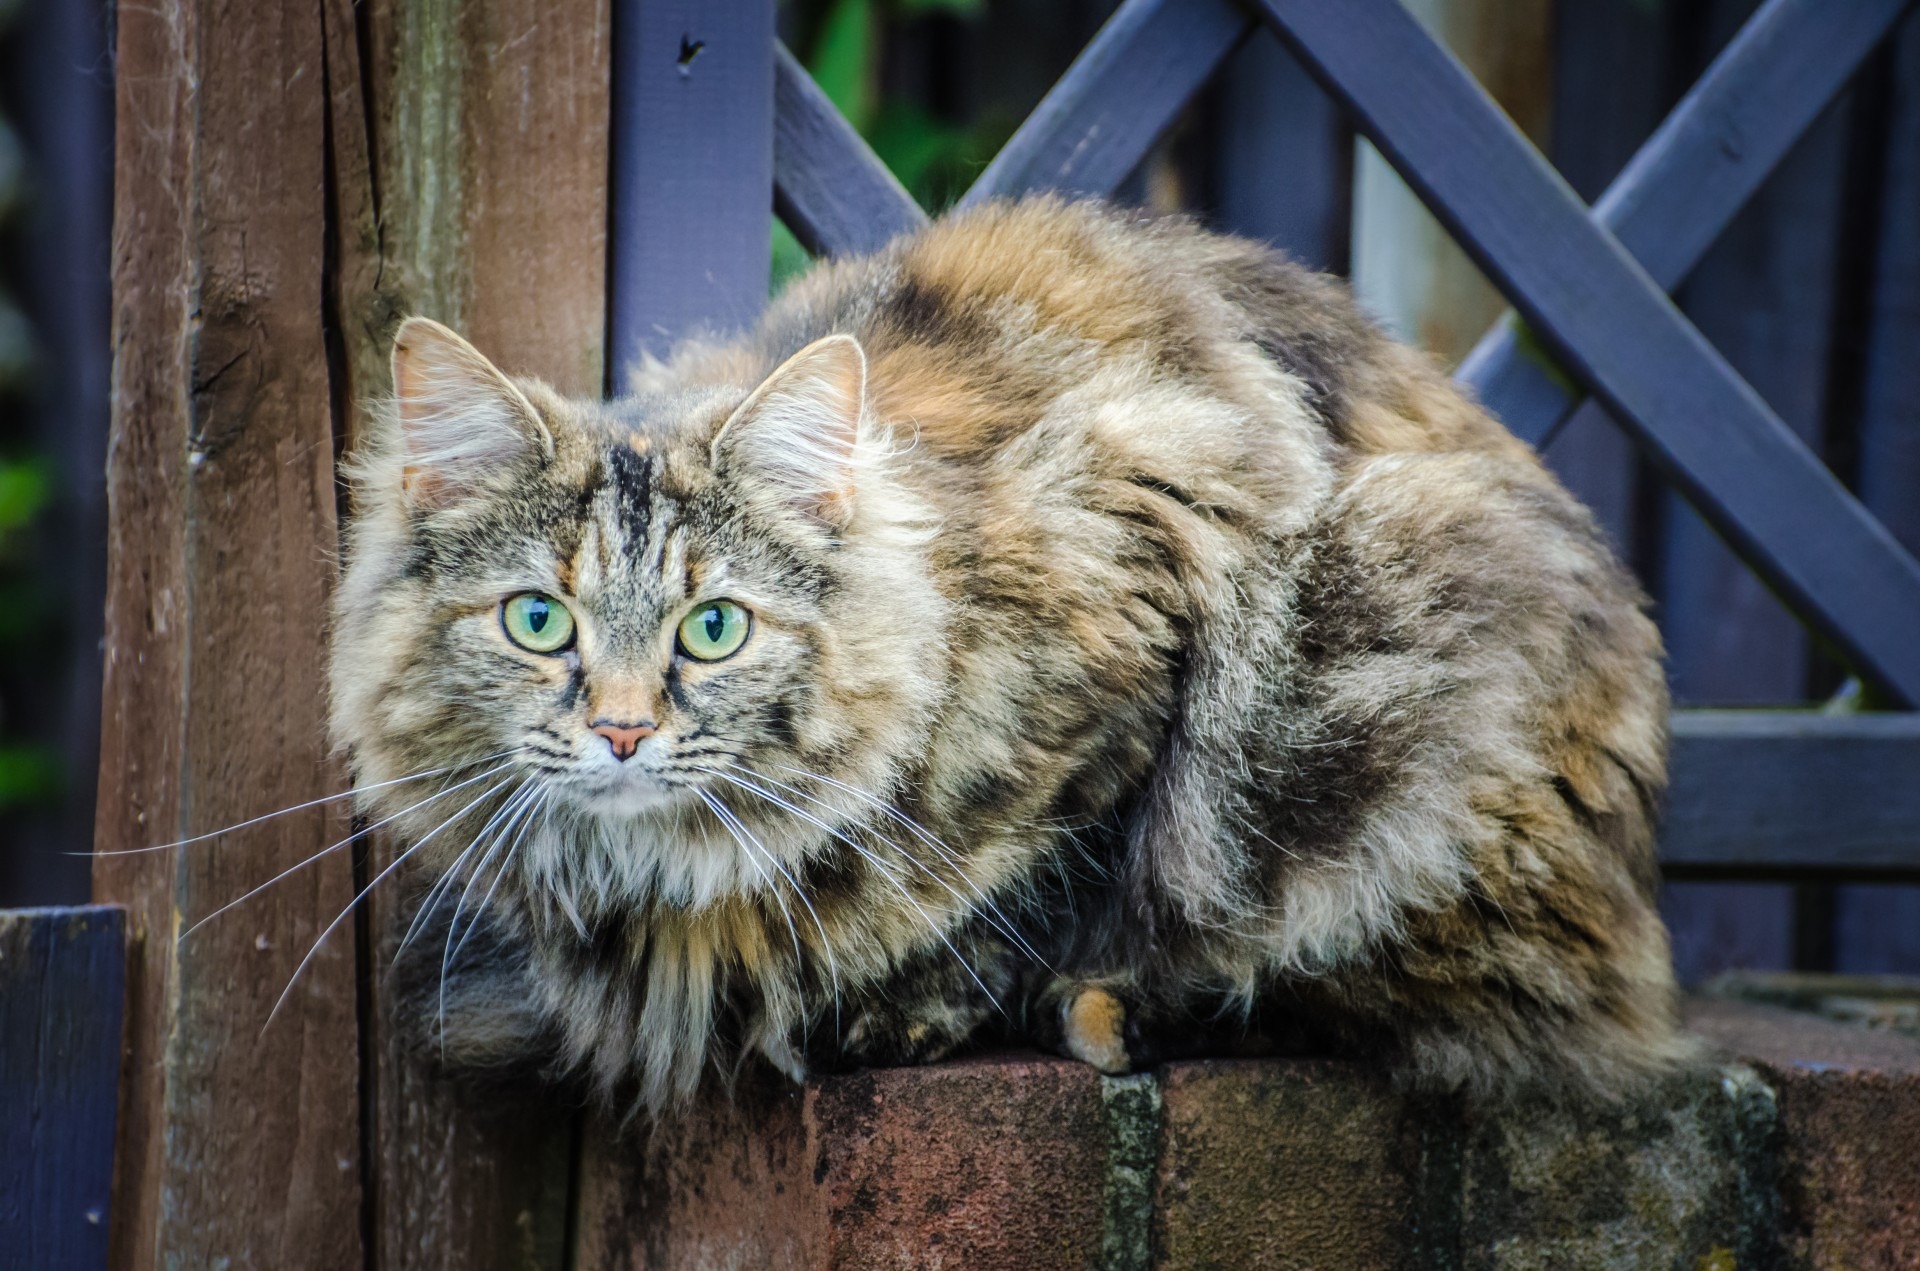
animal, looking, pet, portrait, kitten, cat, feline, brown, mammal, fauna, playful, posing, eyes, whiskers, kitty, background, paw, vertebrate, domestic, carnivore, lie, norwegian forest cat, wild cat, small to medium sized cats, cat like mammal, pixie bob